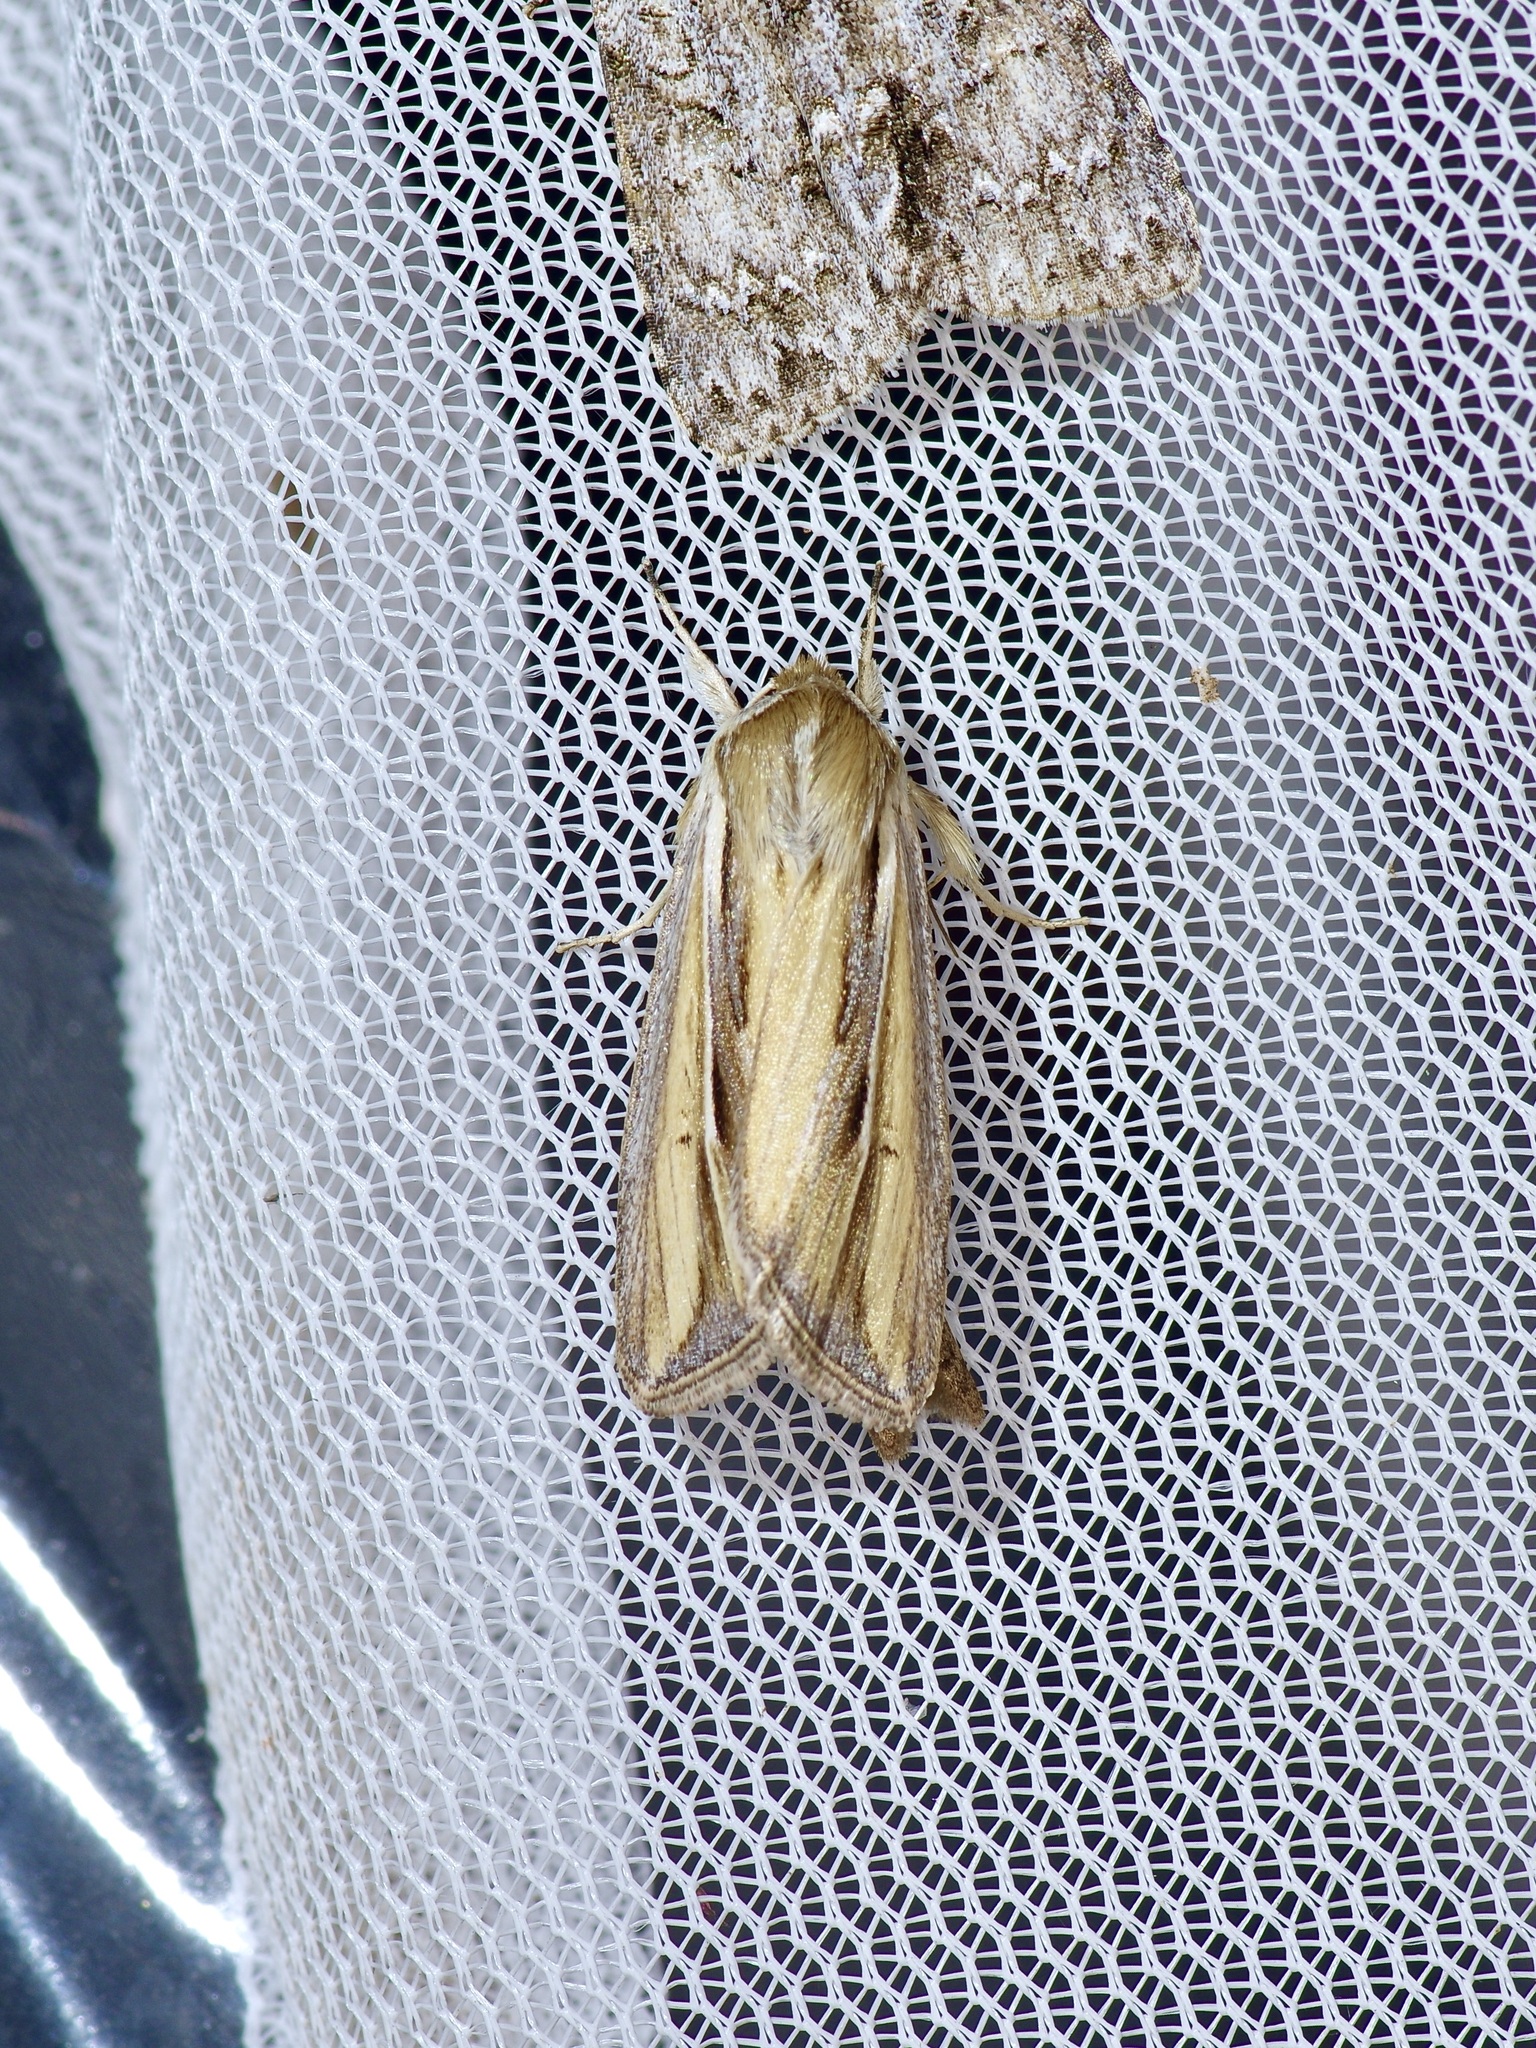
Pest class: wheathead_armyworm_Dargida_diffusa